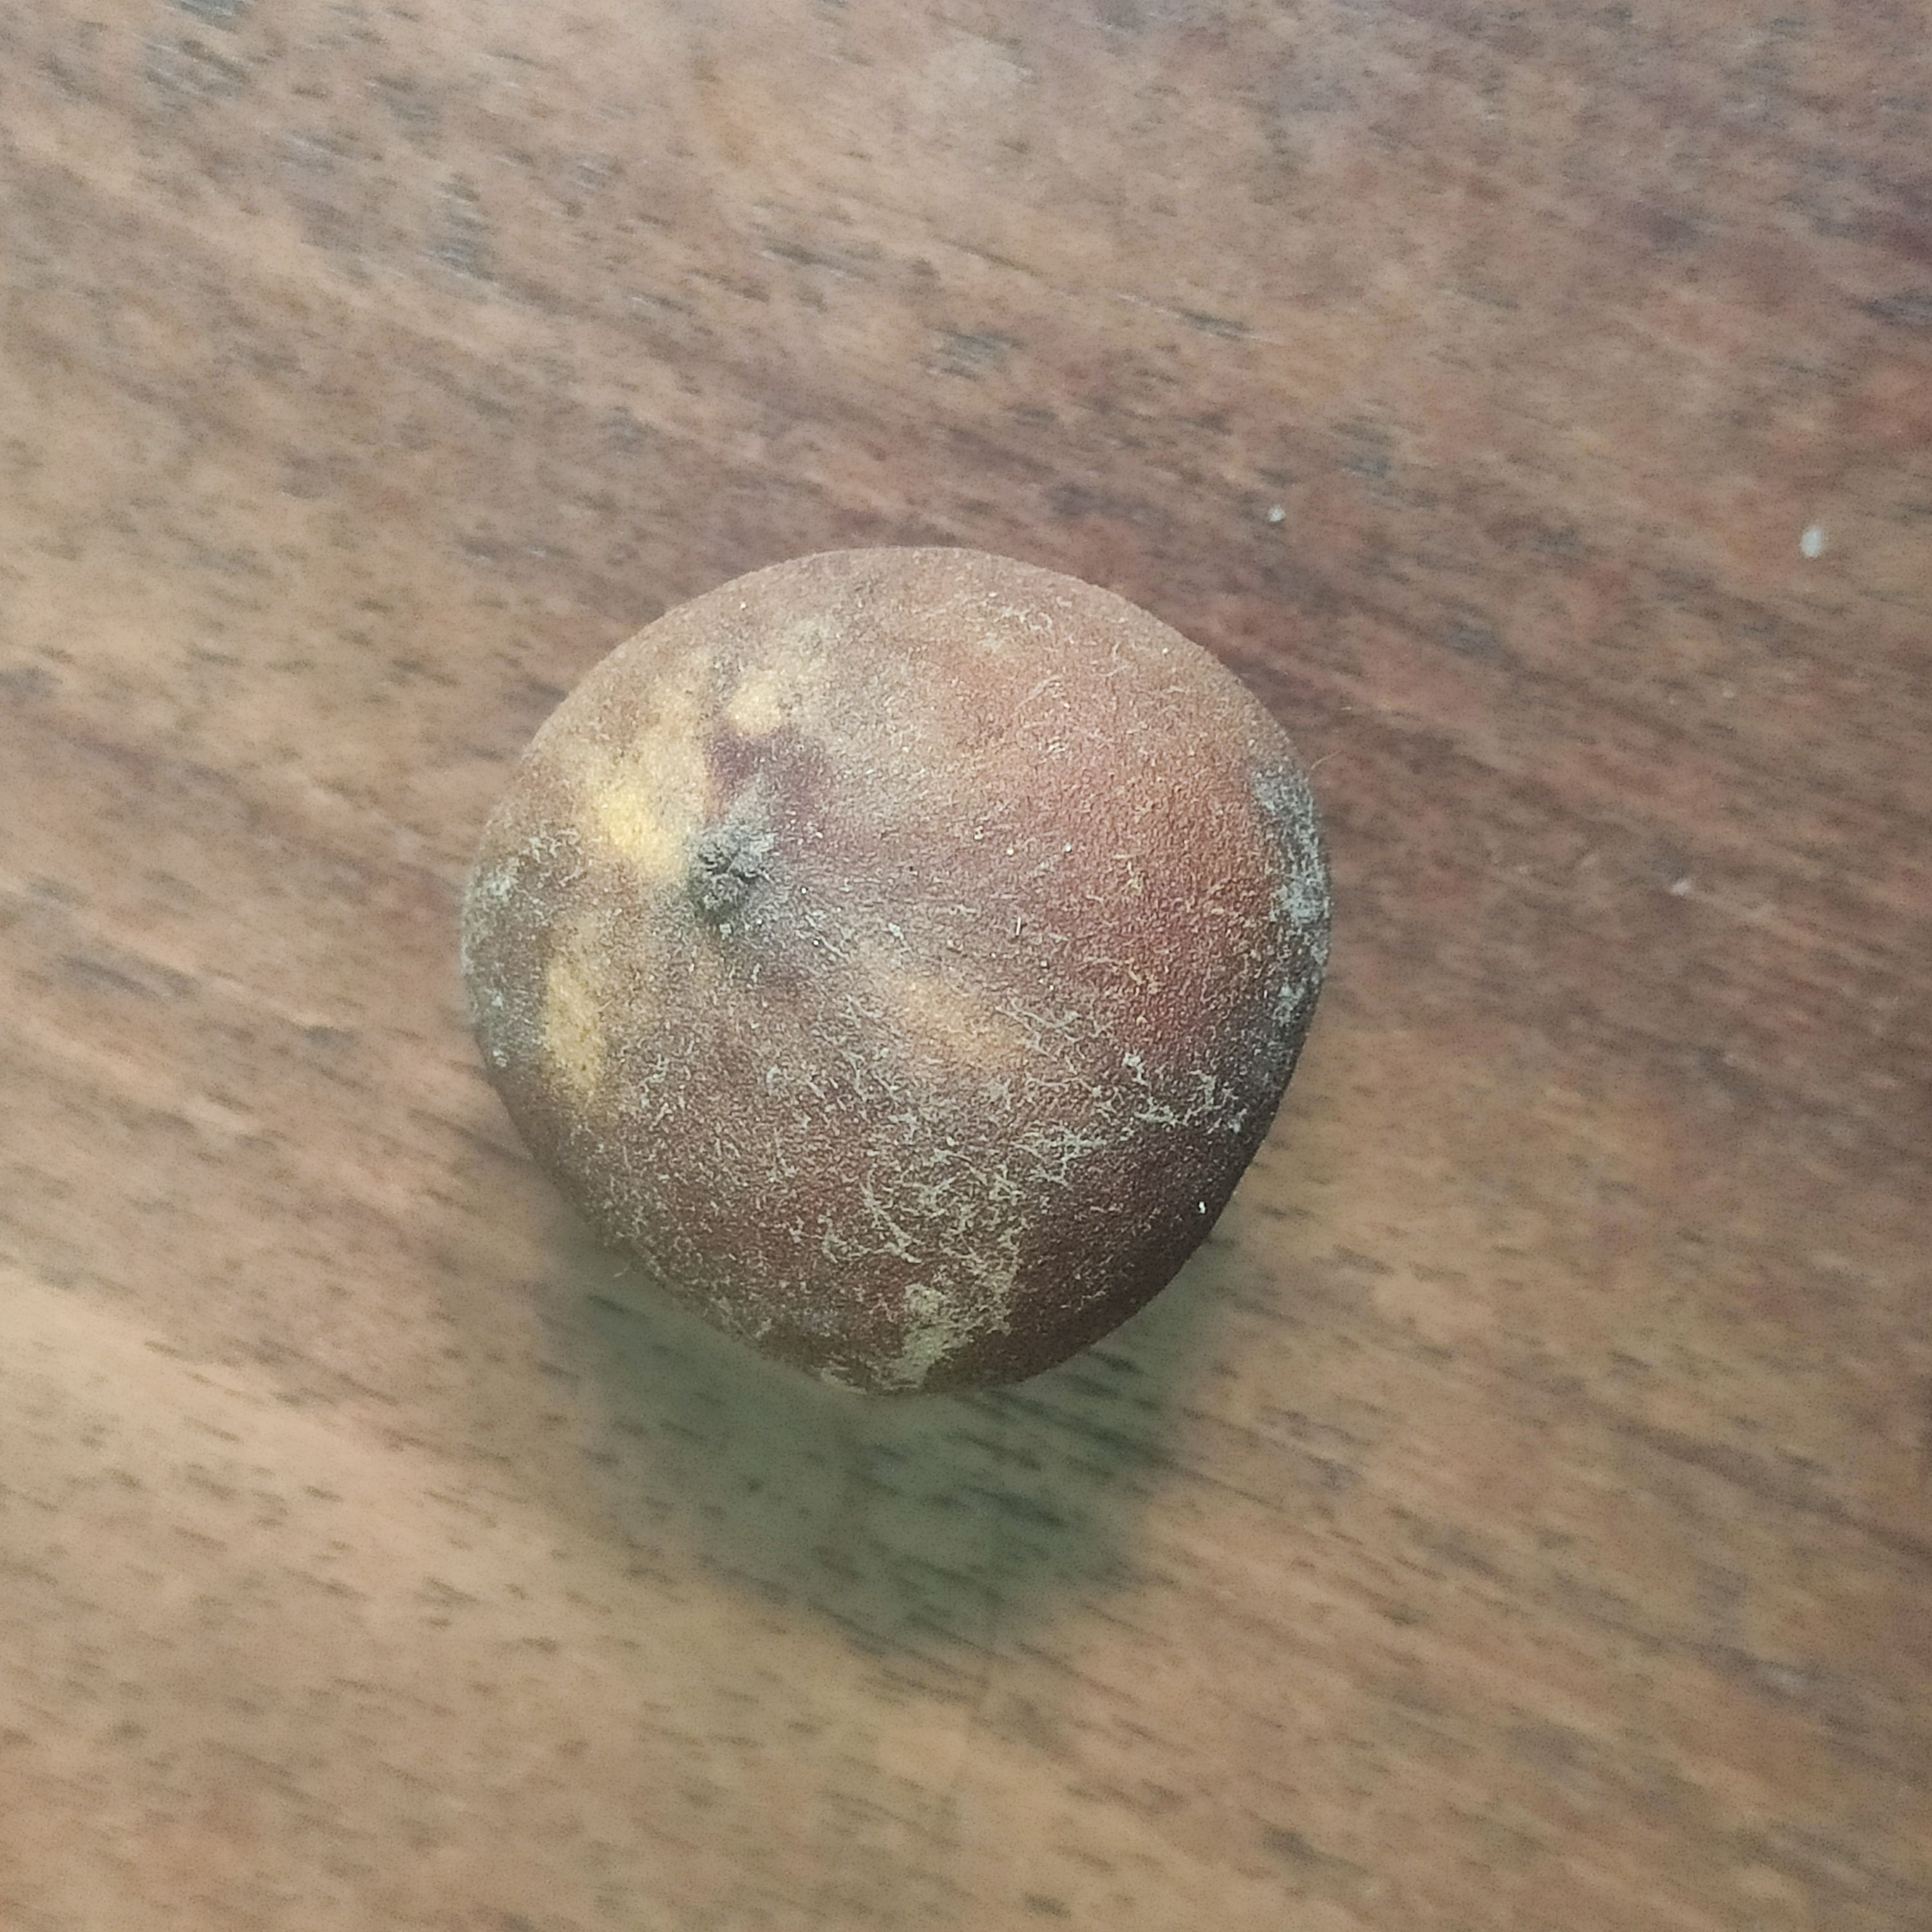
Fruit: burmese-grape
Grade: 3rd-grade